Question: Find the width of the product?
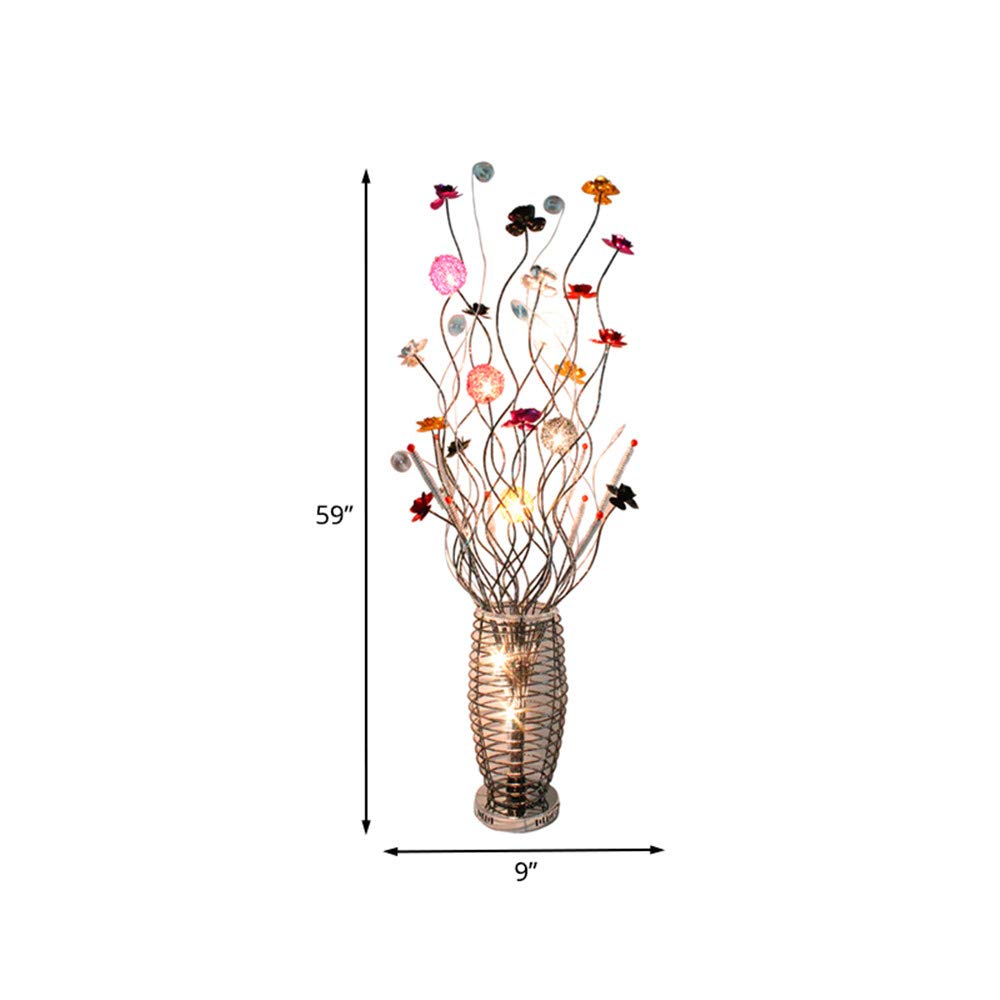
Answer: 9.0 inch